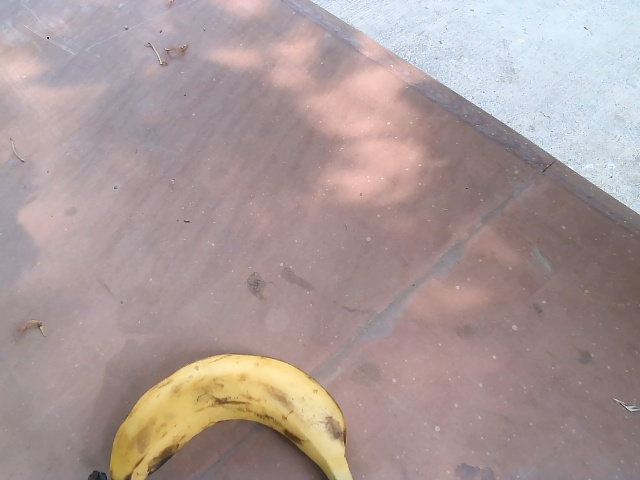
Label: Ripe_Banana